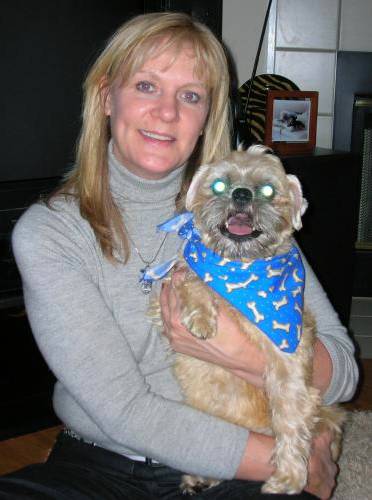
Label: dog